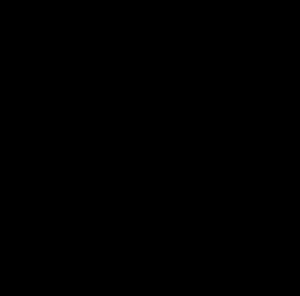
La métaphore, du latin metaphora, lui-même du grec μεταφορά, est une figure de style fondée sur l'analogie. Elle désigne une chose par une autre qui lui ressemble ou partage avec elle une qualité essentielle. La métaphore est différente d'une comparaison ; la comparaison affirme une similitude : « La lune ressemble à une faucille » ; tandis que la métaphore la laisse deviner, comme quand Victor Hugo écrit « cette faucille d’or dans le champ des étoiles. » Le contexte est nécessaire à la compréhension de la métaphore.